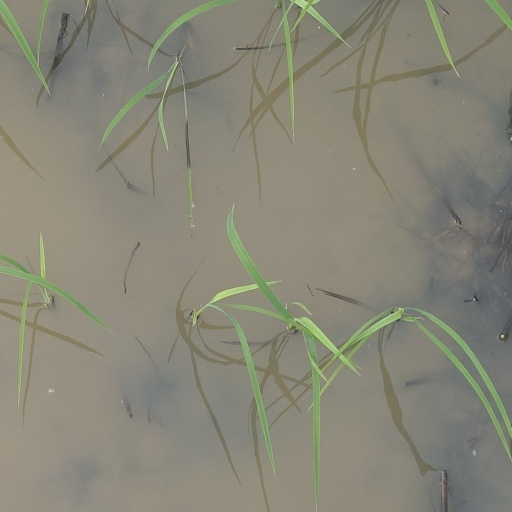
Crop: rice